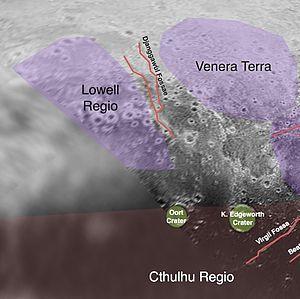
La région Lowell est une région découverte en 2015 par la sonde New Horizons, s'étendant à la surface de la planète naine Pluton. Elle correspond à la calotte polaire Nord de cette dernière.